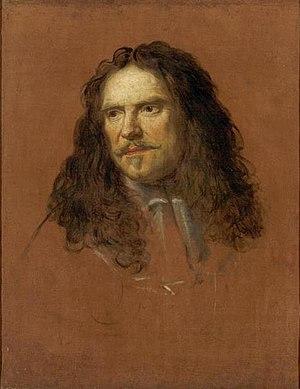
Cette page concerne l’année 1652 du calendrier grégorien.